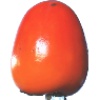
Label: Kaki 1